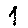
Label: 1